Haines City Branch

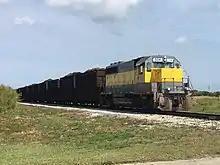
South Central Florida Express train approaching Clewiston on former line carrying harvested sugarcane

Despite parts of the Haines City Branch being abandoned, some segments remain in service. At the north end, the line remains within Haines City but is now serves as an industrial spur off of CSX's A Line (the former Atlantic Coast Line main line). The line remains grade separated through downtown Haines City, owing to how busy the line was in its earlier days.